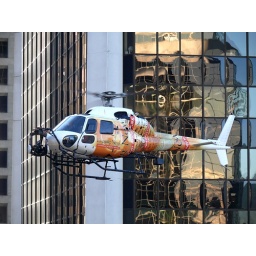
Fantastic Four 2, the Silver Surfer, movie set outside my office window in Vancouver, Canada